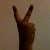
The image shows a hand gesture representing the number 2 in Indian Sign Language.